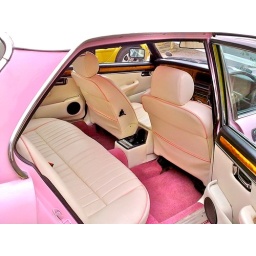
Lucille, a pink Jaguar XJ6 4.2 wedding car owned by Lady Penelope Cars of Bradford, West Yorkshire.